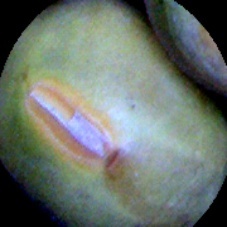
Label: Immature